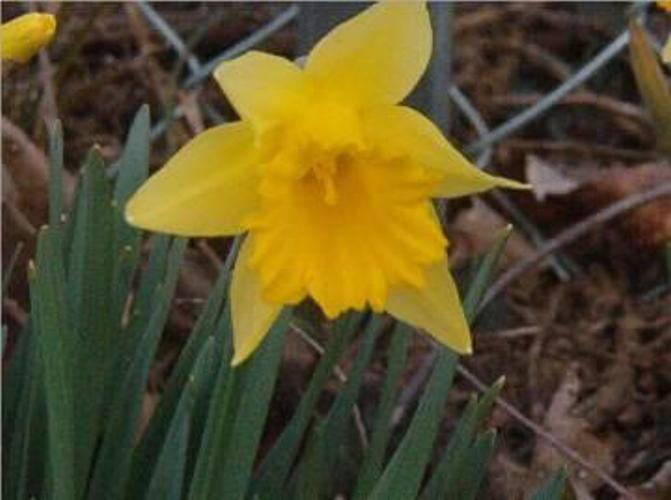
Flower: Daffodil